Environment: real
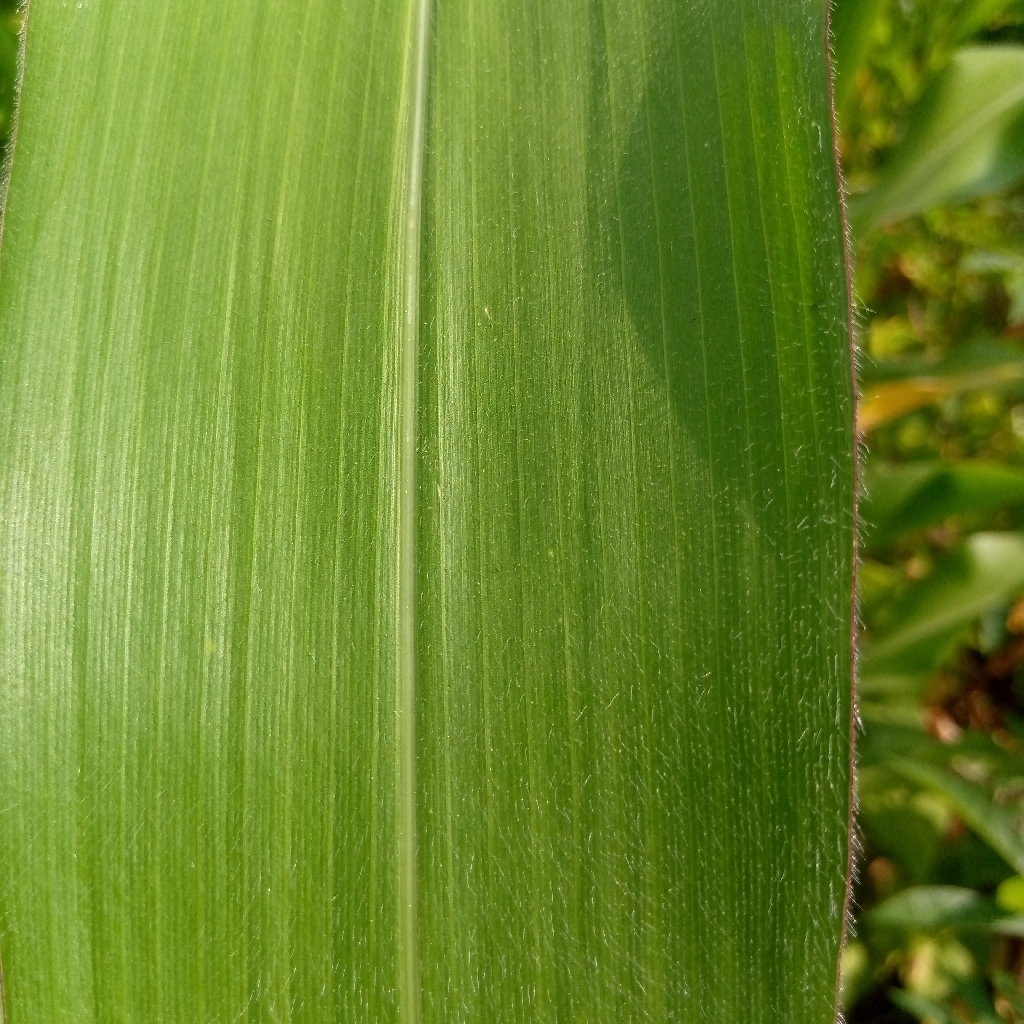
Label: healthy